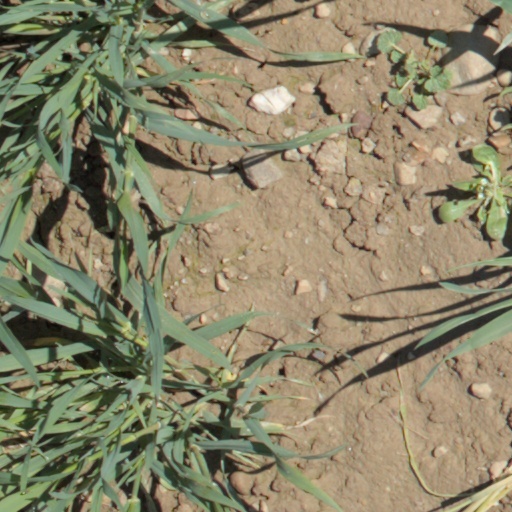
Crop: wheat